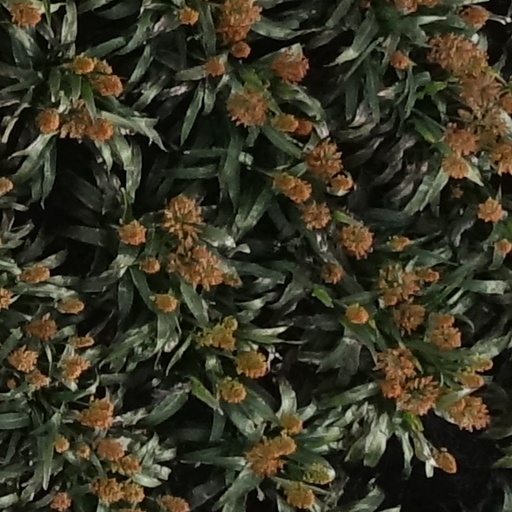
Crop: sorghum